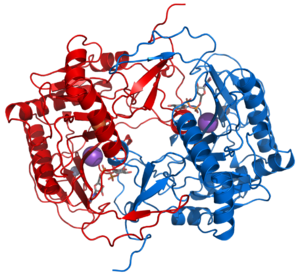
La galactose-1-phosphate uridylyltransférase est une nucléotidyltransférase qui catalyse la réaction :